Midwestern United States

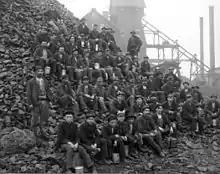
Miners at the Tamarack mine in Michigan's Copper Country, 1905

Three waterways have been important to the development of the Midwest. The first and foremost was the Ohio River, which flowed into the Mississippi River. Development of the region was halted until 1795 by Spain's control of the southern part of the Mississippi and its refusal to allow the shipment of American crops down the river and into the Atlantic Ocean. This was changed with the 1795 signing of Pinckney's Treaty.